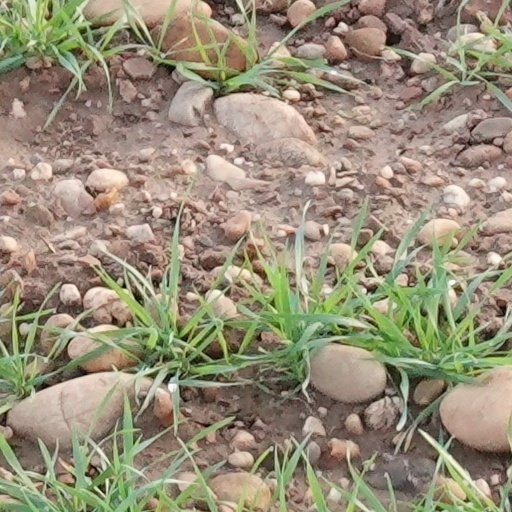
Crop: wheat